St. James' Church, Antwerp

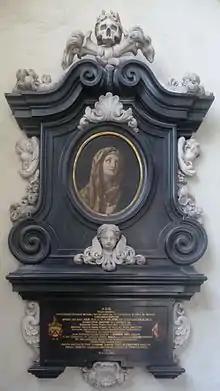
Epitaph of Florentinus Josephus van Ertborn, painting by Guido Reni

The old organ has a rich history: it was played by many famous people, among them Henry Bredemers. The Choir organ, built by J.B. Forceville in 1727, is also original, including the still functioning mechanical action.